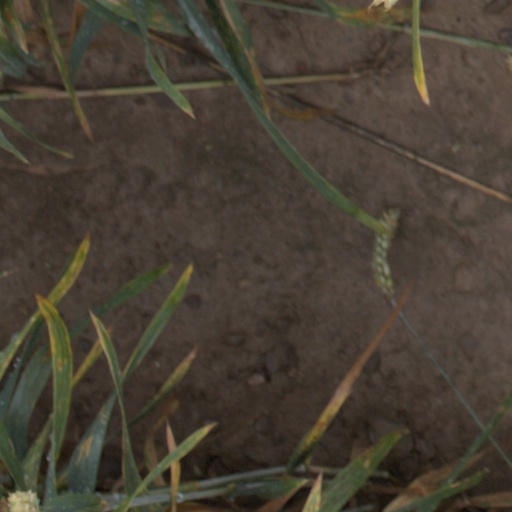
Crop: wheat